Ferry Monster Autosport

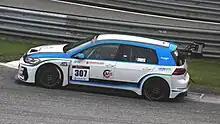
Volkswagen Golf GTI TCR of Ferry Monster Autosport

Ferry Monster Autosport is a Dutch auto racing team based in Numansdorp, Netherlands. The team has raced in the TCR International Series, since 2016. Having previously raced in the Dutch Supercar Challenge and the Legend SuperCup amongst others.